Jeremiah 1

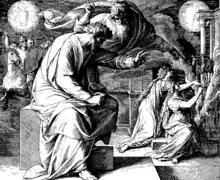
"The Call of Jeremiah" is depicted in this 1860 woodcut by Julius Schnorr von Karolsfeld

The account of Jeremiah's call certifies him to be a true prophet. Verses 4–10 contain the poetic audition in form of a dialogue between Jeremiah, speaking in the first person, and Yahweh (the ), whose words are written as quoted statements. The subsequent part (verses 11–19) is in the form of prose visions.